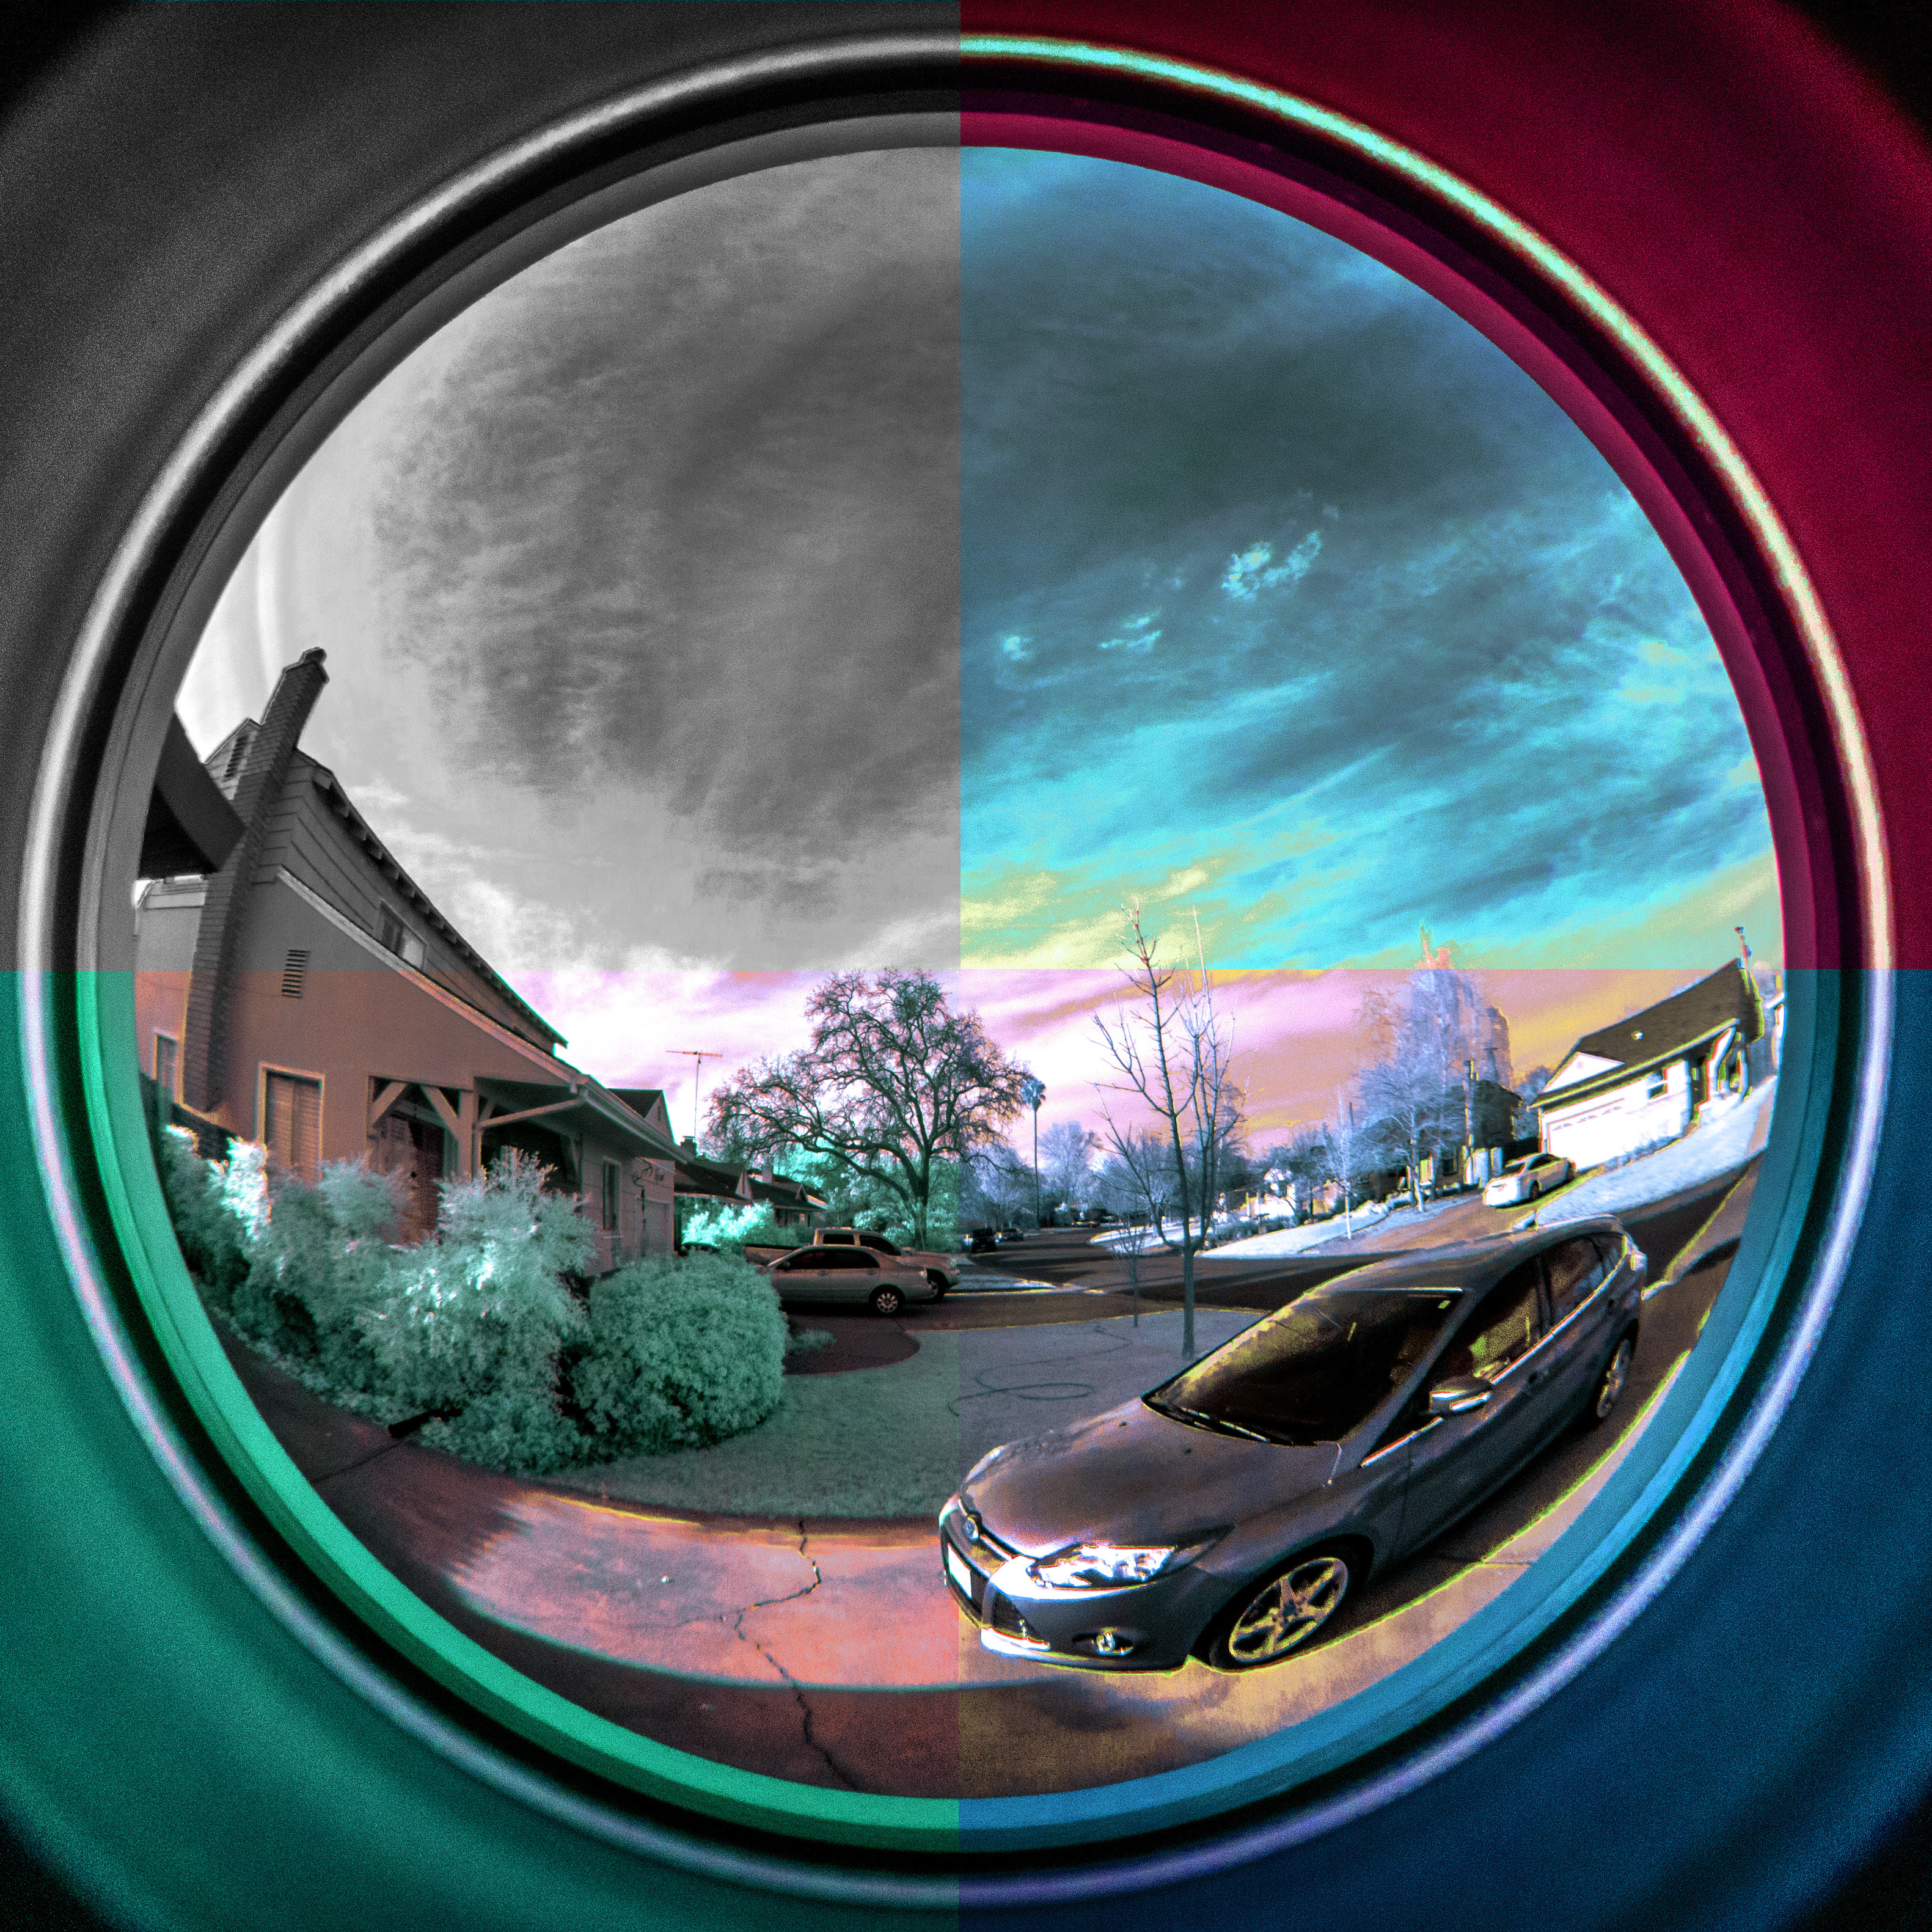
photography, wheel, window, reflection, color, circle, porthole, cool image, image, shape, screenshot, fisheye lens, computer wallpaper